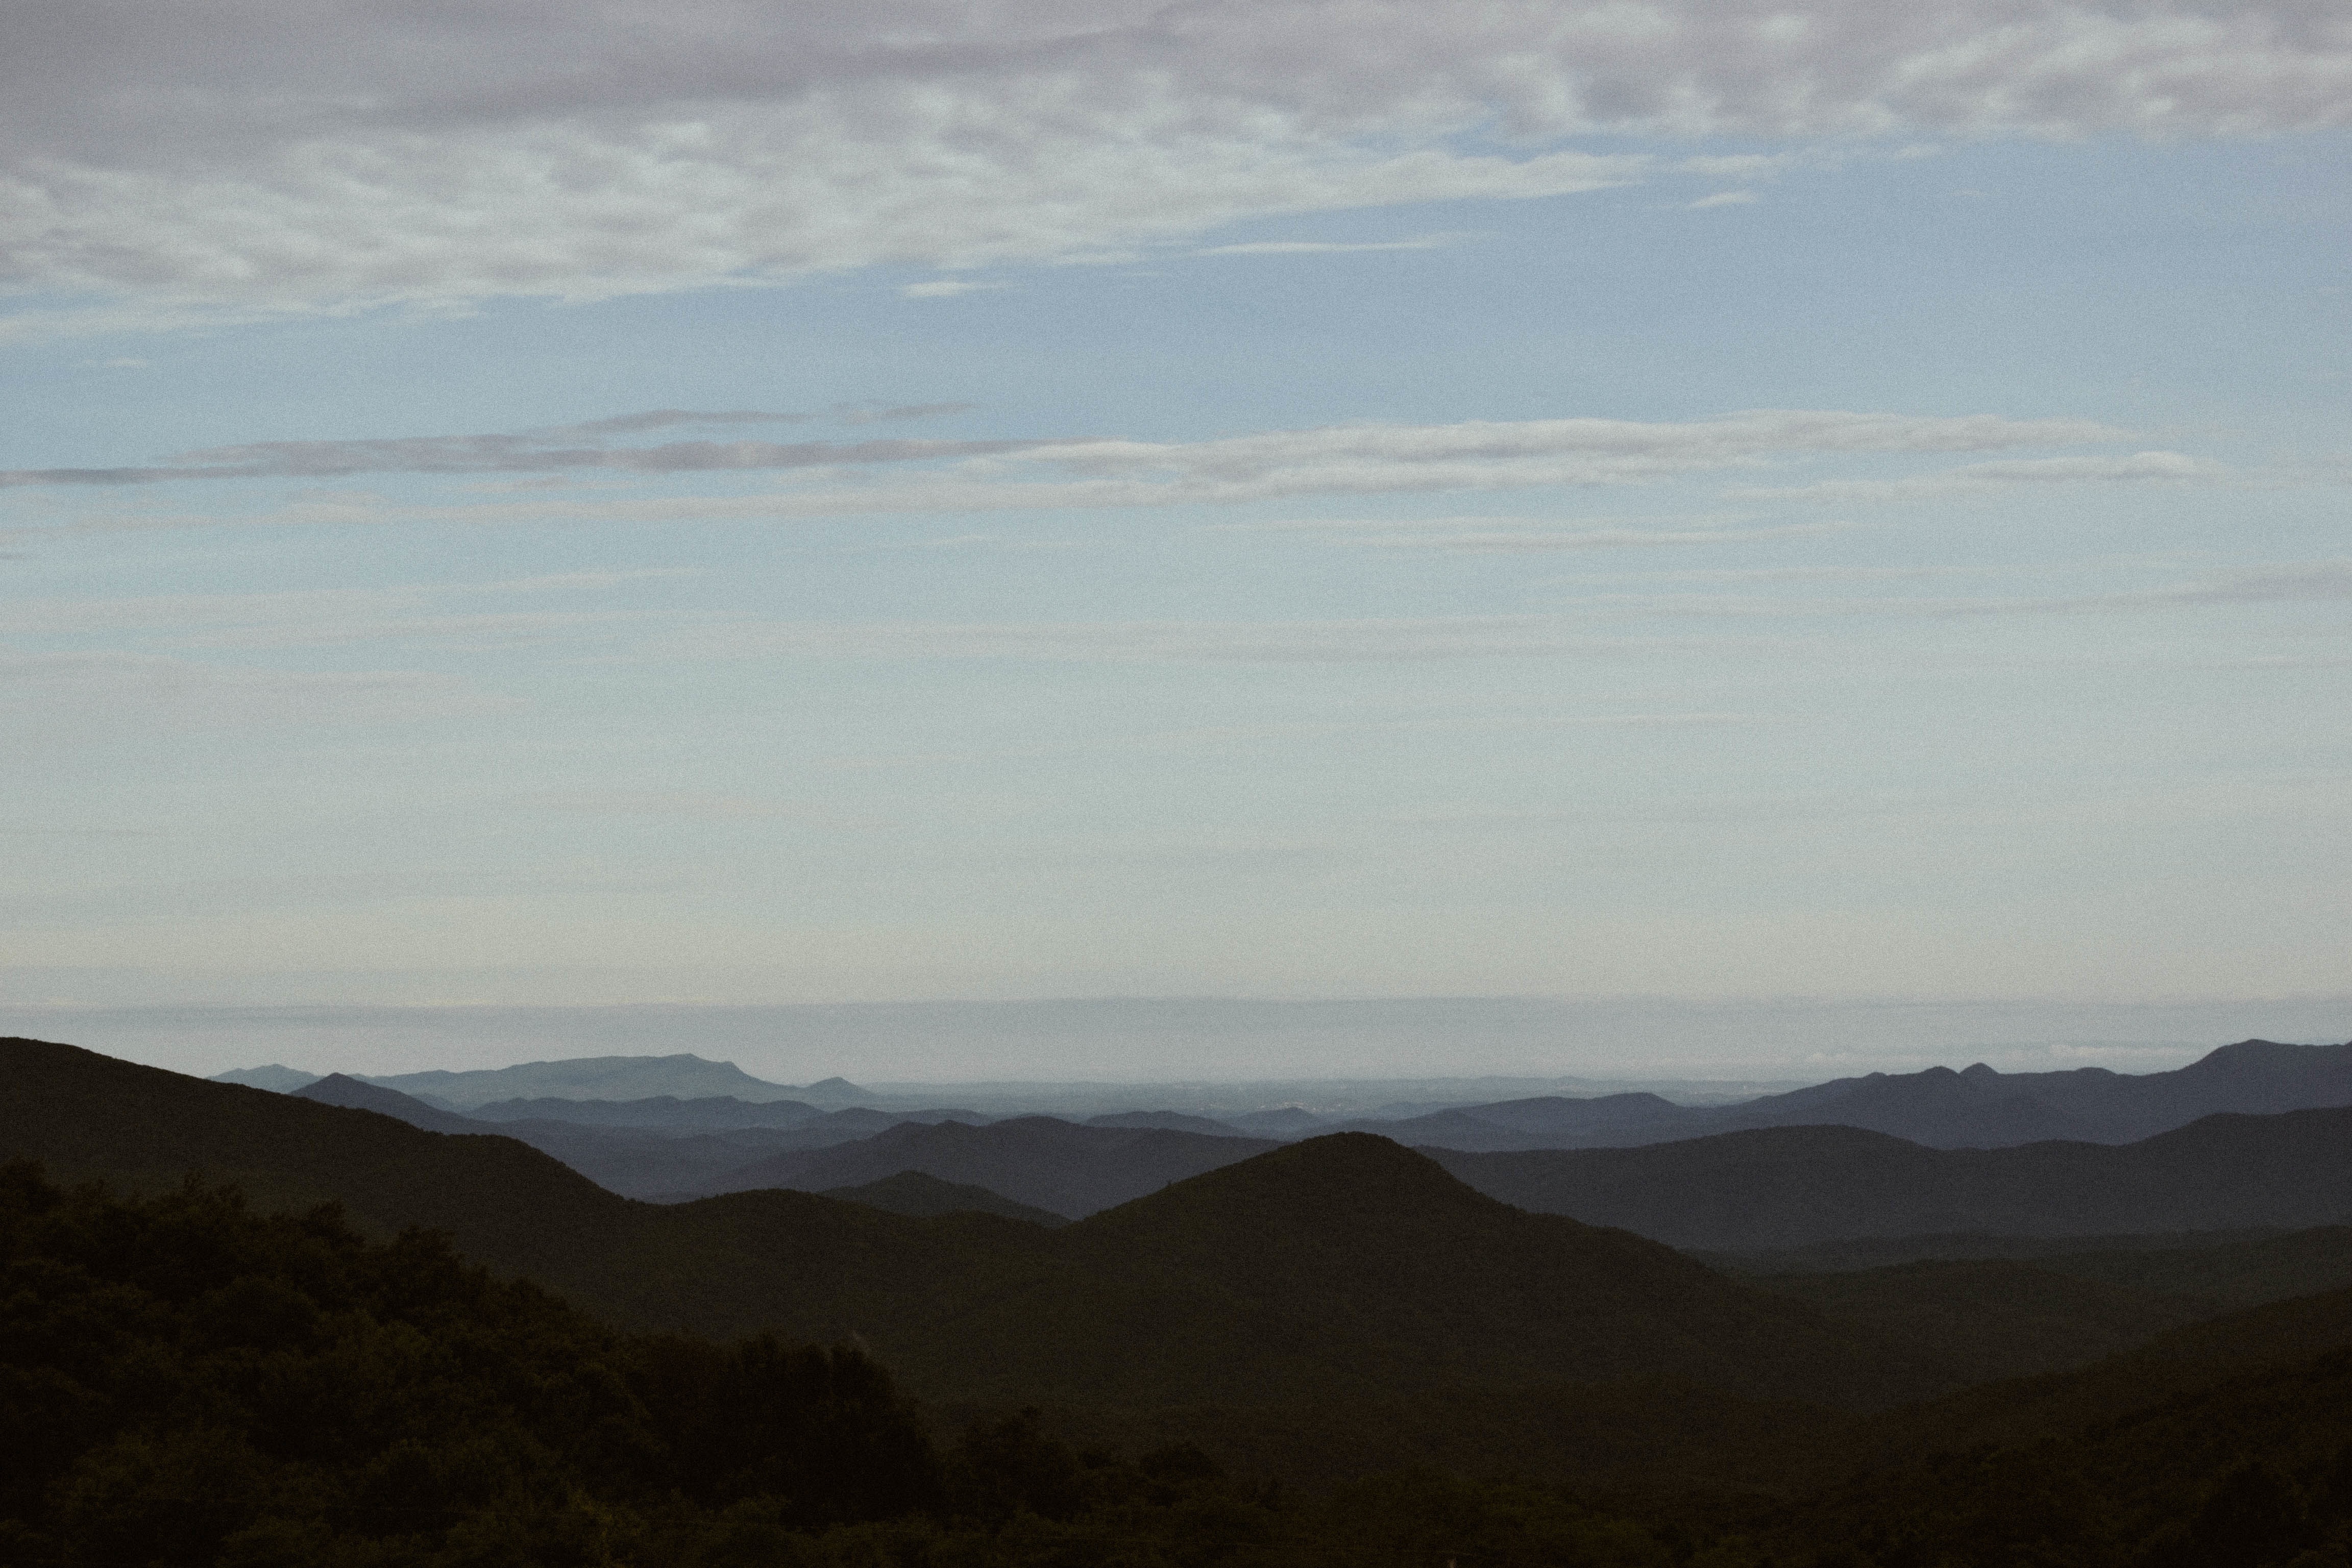
landscape, horizon, wilderness, mountain, cloud, sky, morning, hill, dawn, valley, mountain range, ridge, plain, summit, plateau, fell, loch, landform, natural environment, geographical feature, atmospheric phenomenon, mountainous landforms